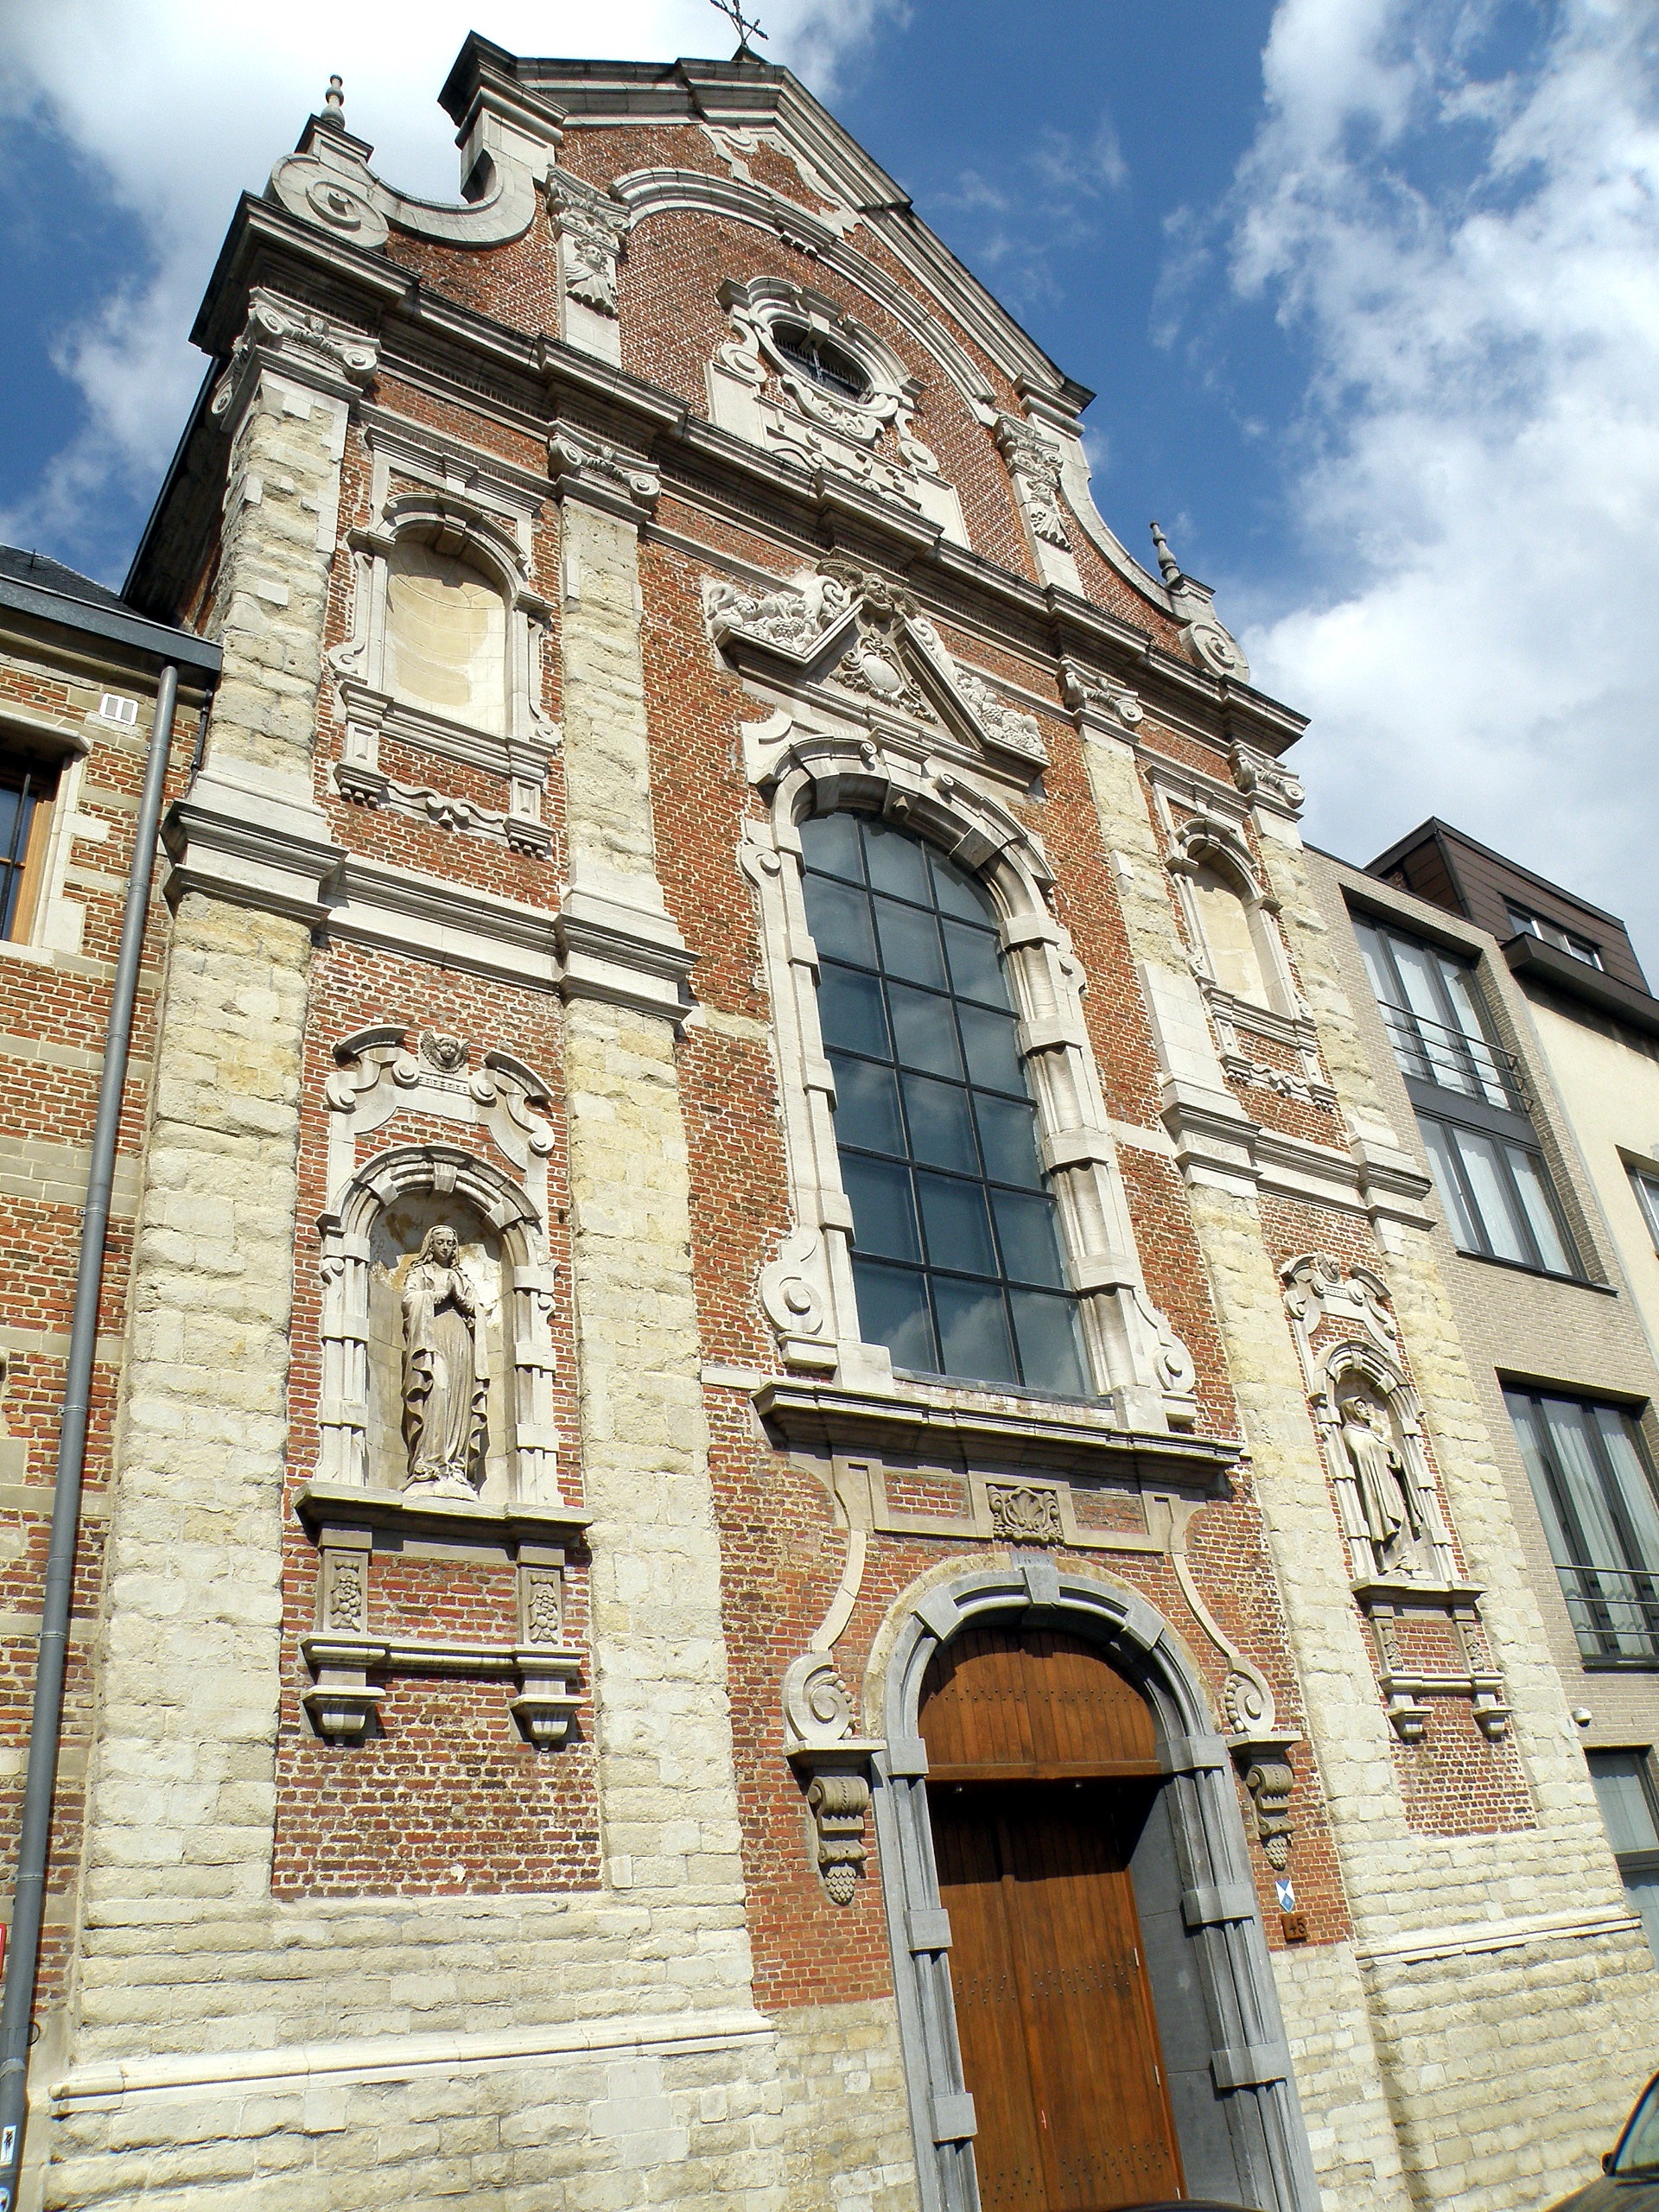
architecture, town, building, old, tower, landmark, facade, church, cathedral, historic, place of worship, bell tower, belgium, religious, monastery, synagogue, history, basilica, middle ages, antwerpen, neighbourhood, ancient history, kapucinessenklooster